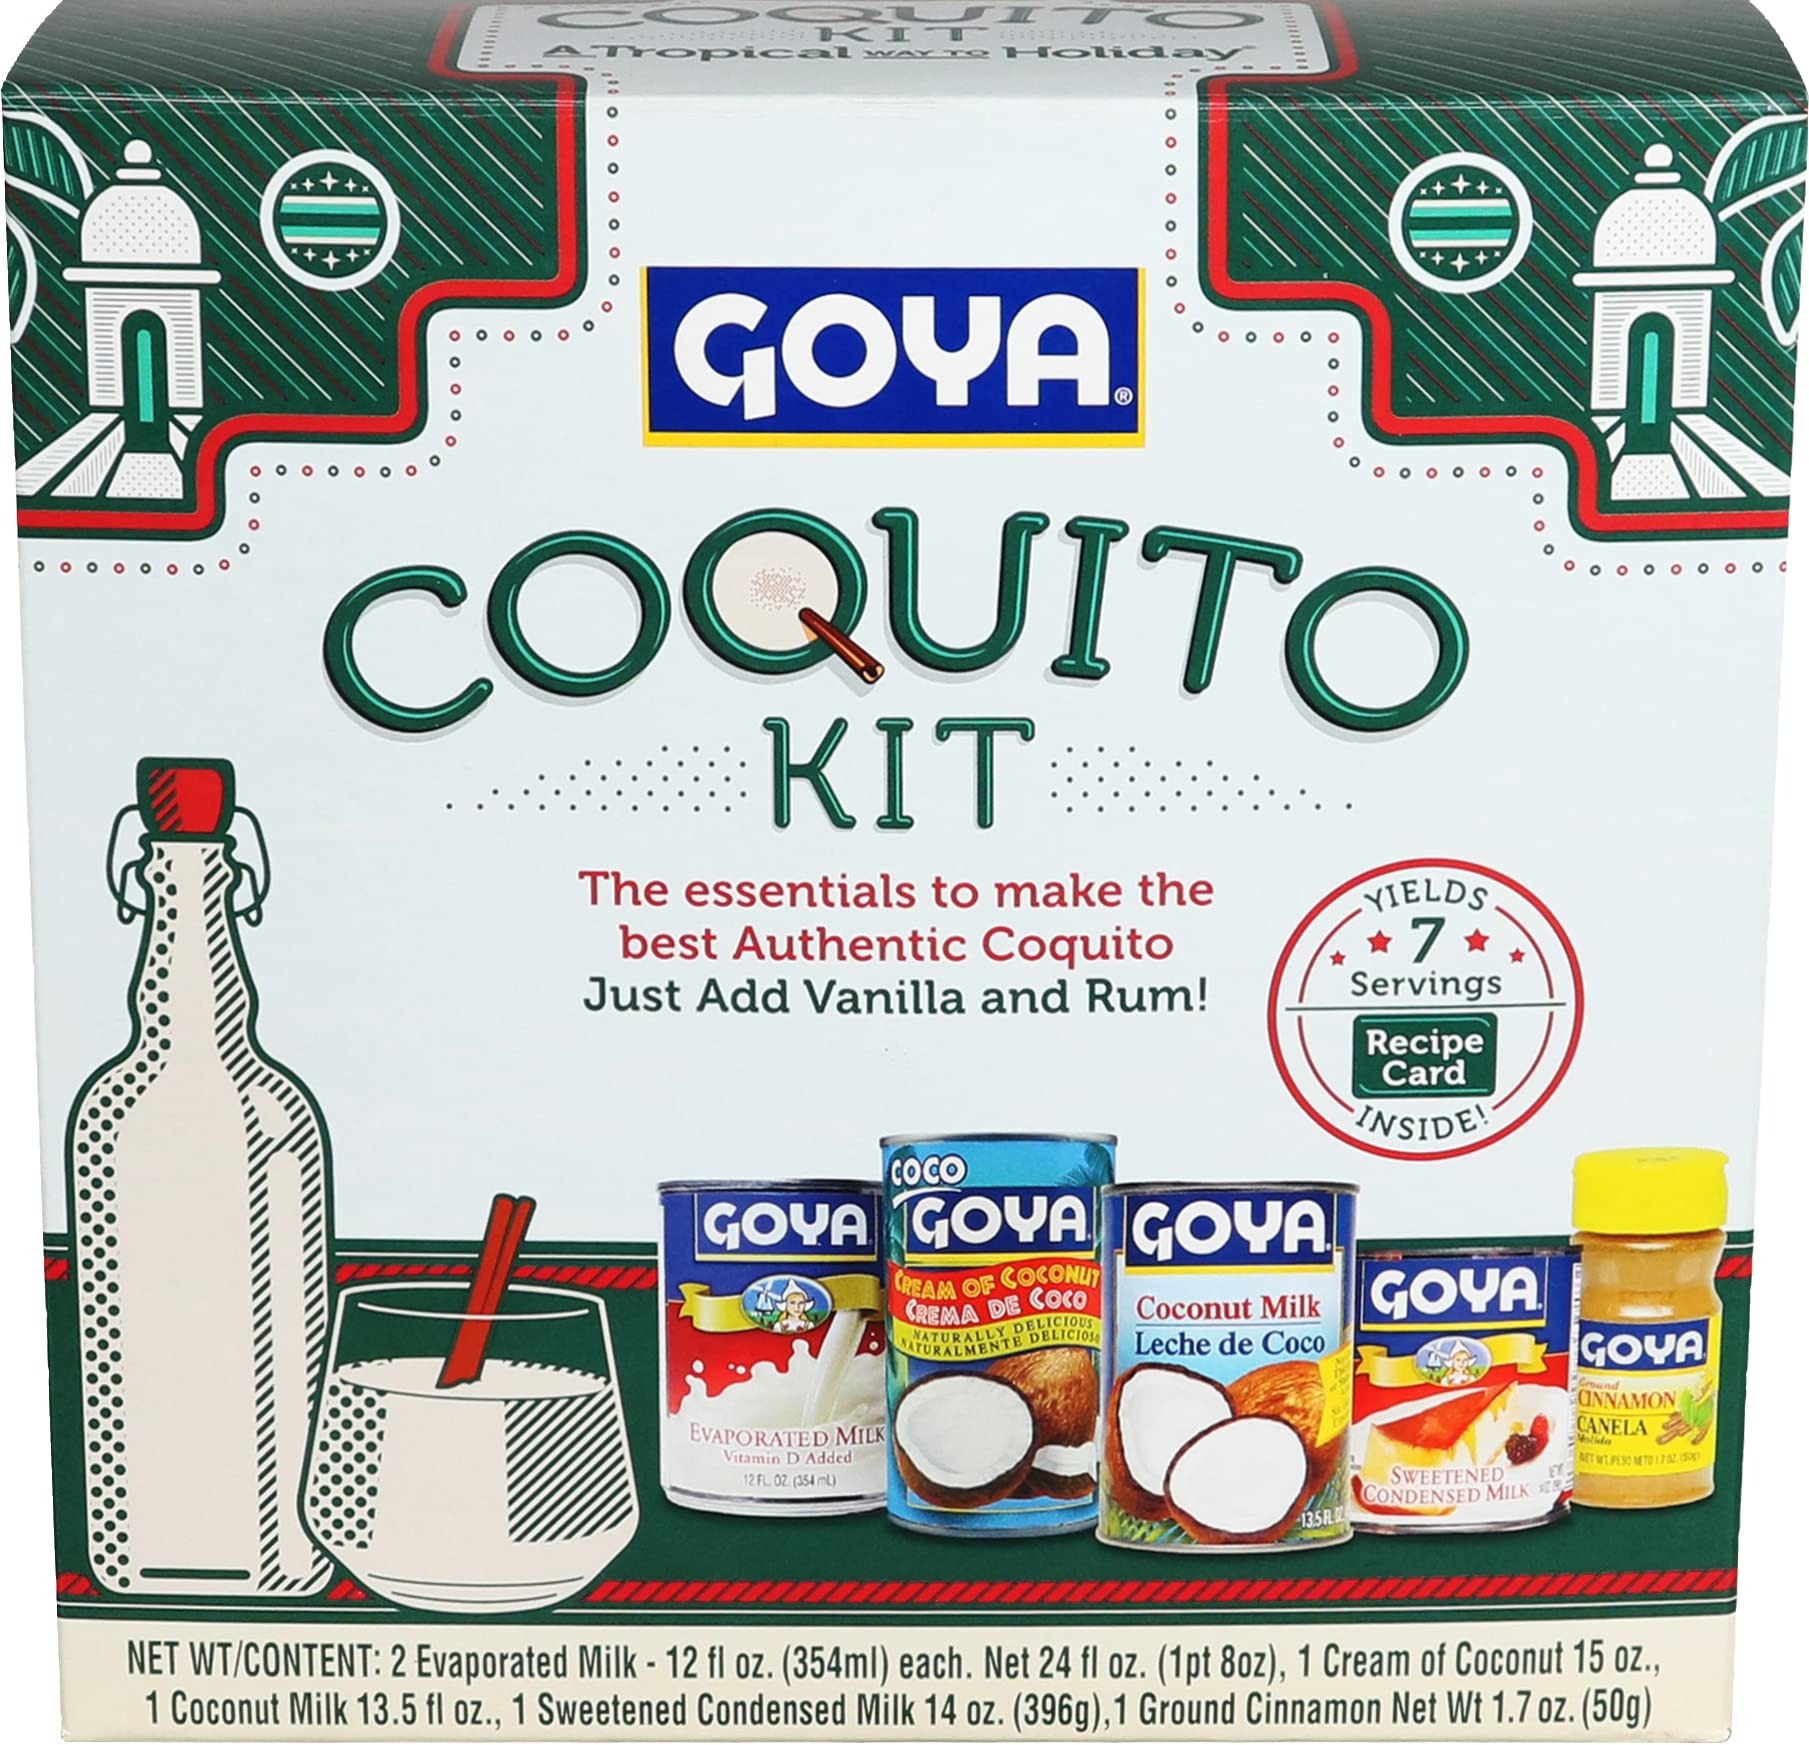
Item Name: Goya Holiday Coquito Drink Kit
Bullet Point 1: A TROPICAL WAY TO HOLIDAY | Make your own Coquito at home with the GOYA Coquito Kit, a tropical way to holiday! If you like coconut and eggnog, you'll love Puerto Rican Coquito! Coquito is a thick and creamy coconut drink that mixes silky GOYA Coconut Milk with sweet GOYA Cream of Coconut, GOYA Evaporated Milk, GOYA Sweetened Condensed Milk, cinnamon and rum.
Bullet Point 2: CONVENIENT COQUITO | All of the essential ingredients are included in the GOYA Coquito Kit, along with a recipe card that yields 7 servings, just add Vanilla and Rum! This rich, authentic Coquito recipe is commonly made during Christmas, where it is served cold and meant to be shared with family and friends. The holidays officially begin once someone brings out the first batch of fresh Coquito!
Bullet Point 3: HOLIDAY MAGIC | Use the GOYA Coquito Kit to make Coquito for your next holiday celebration and enjoy a festive Latin tradition that's been celebrated for generations. With delciious flavors and aromas of the holiday season, GOYA Coquito Kit is sure to put everyone in the holiday spirit!
Bullet Point 4: PREMIUM QUALITY | If it's Goya... it has to be good! | ¡Si es Goya... tiene que ser bueno!
Bullet Point 5: ONE COQUITO KIT INCLUDES: TWO (2) Cans of Evaporated Milk, ONE (1) Can of Cream of Coconut, ONE (1) Can of Coconut Milk, ONE (1) Can of Sweetened Condensed Milk, ONE (1) Bottle of Ground Cinnamon.
Value: 88.0
Unit: Ounce

Price: 3.98